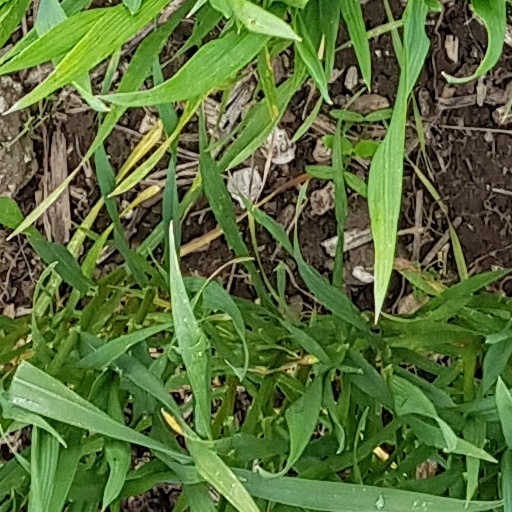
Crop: wheat